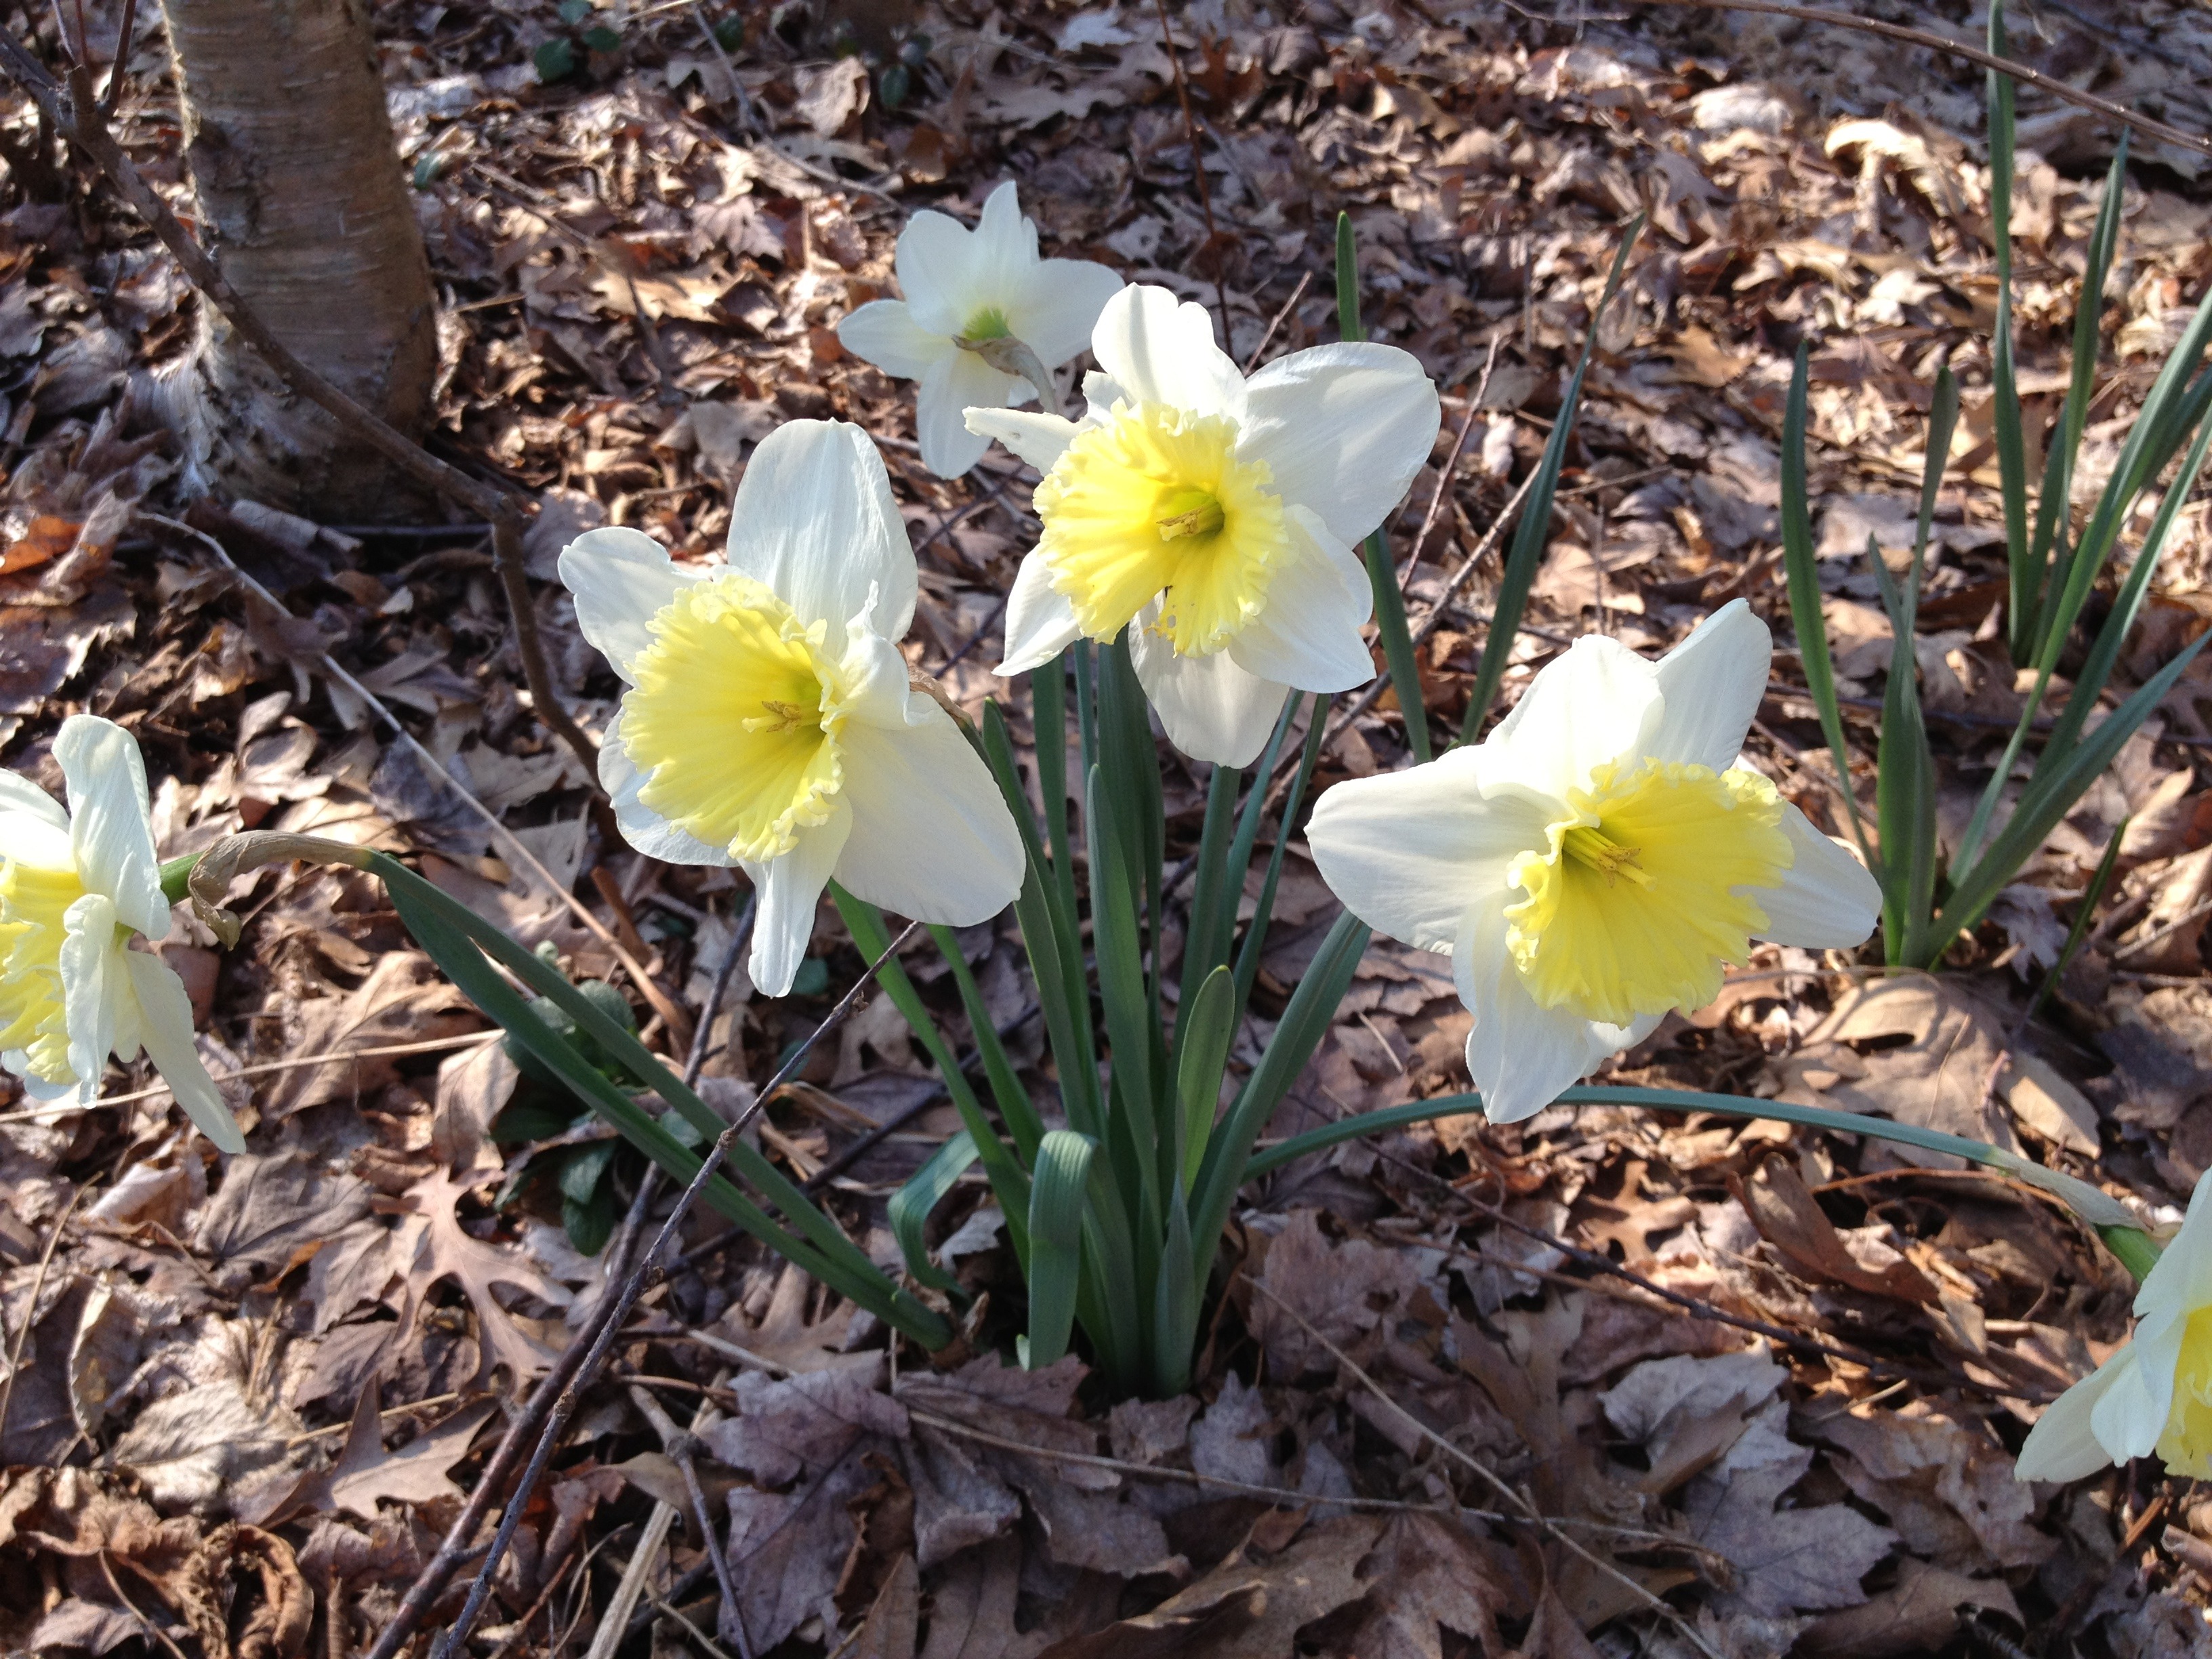
blossom, plant, white, flower, floral, spring, macro, botany, blooming, yellow, flora, season, wildflower, bright, seasonal, daffodils, narcissus, springtime, flowering plant, land plant